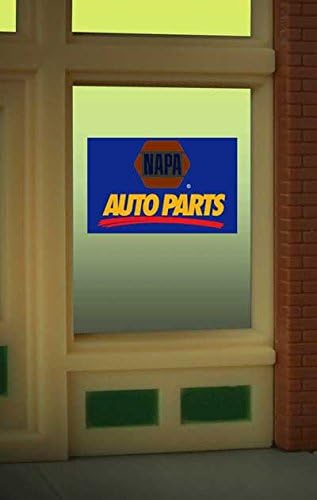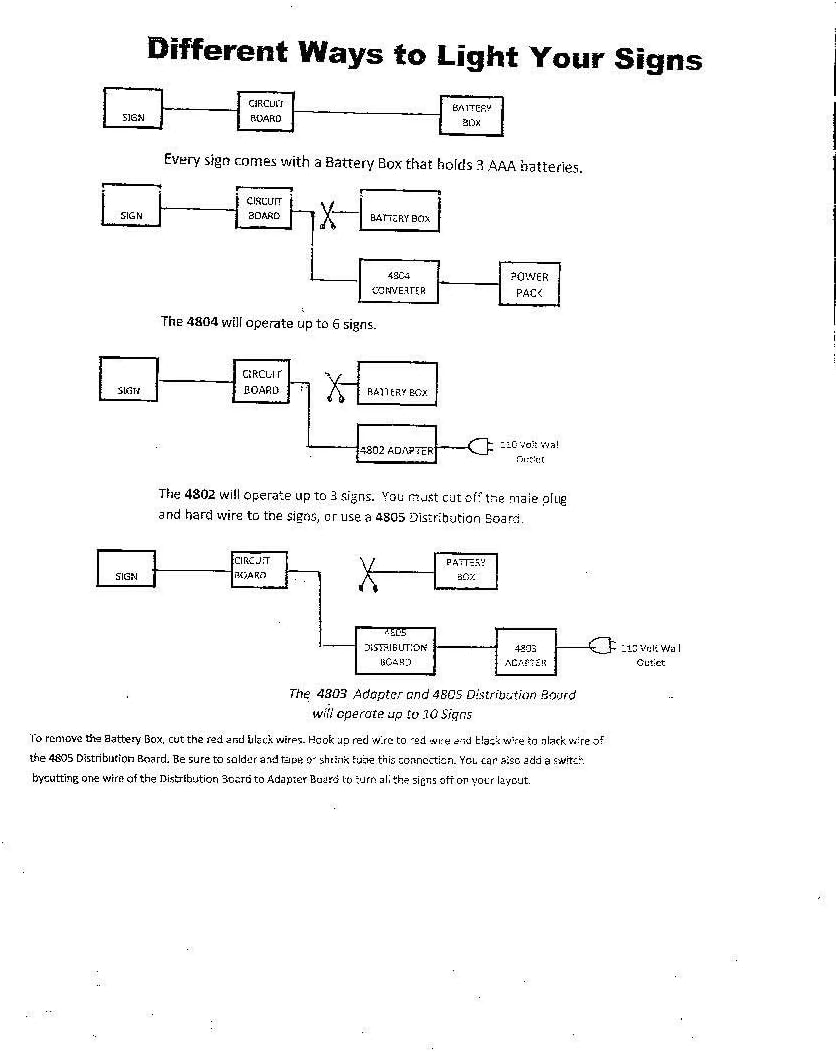
Miller Engineering 8895 HO/O NAPA Auto Parts Animated Window Sign
Category: Toys & Games
When you add a window sign to your layout or diorama, it brings your project alive and you are now modeling to the WOW factor. Your friends and neighbors, will say WOW did you do that?
Features: Suitable for HO, S, O scale | comes on a clear background2"w x 2.2"t and can be trimmed to .875"w x .9"t | 3 sequences, on/off/a single flash sequence, runs on 4.5 volts | comes with a sign, circuit board and AAA battery bos, completely assembled | may also be lighted with a 48.4 converter, and either a 4802 or 4803 adapter